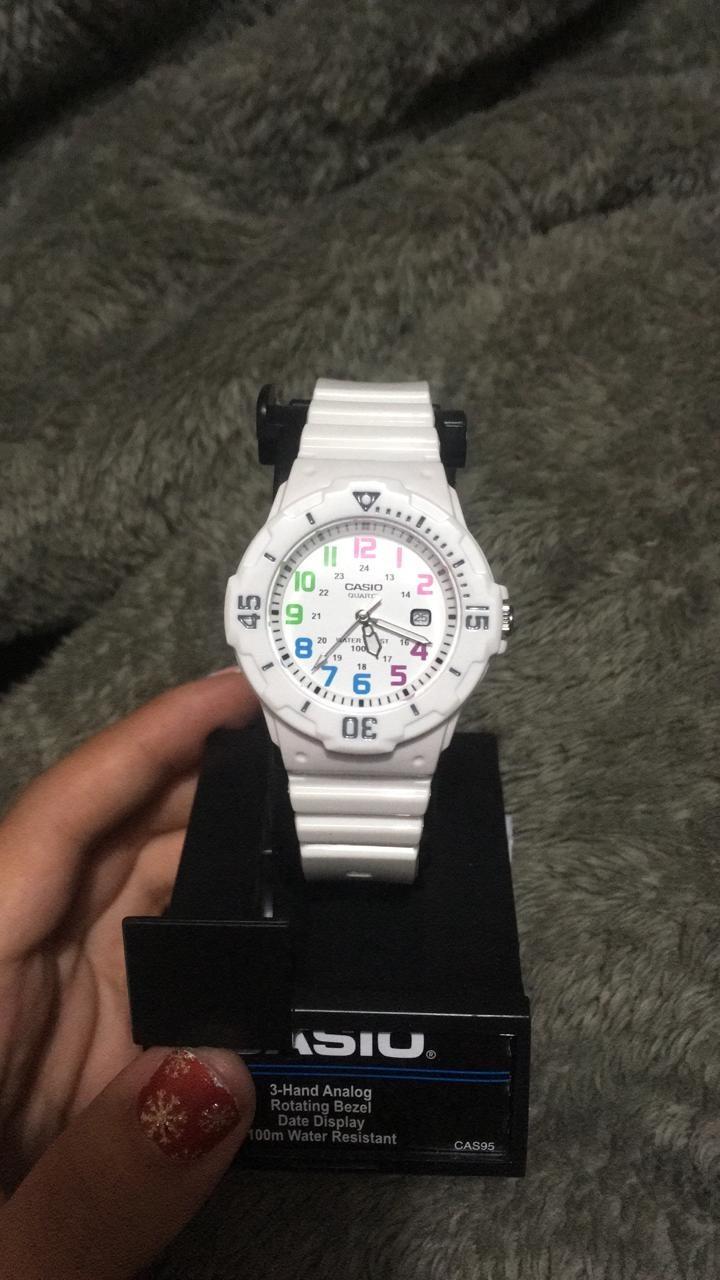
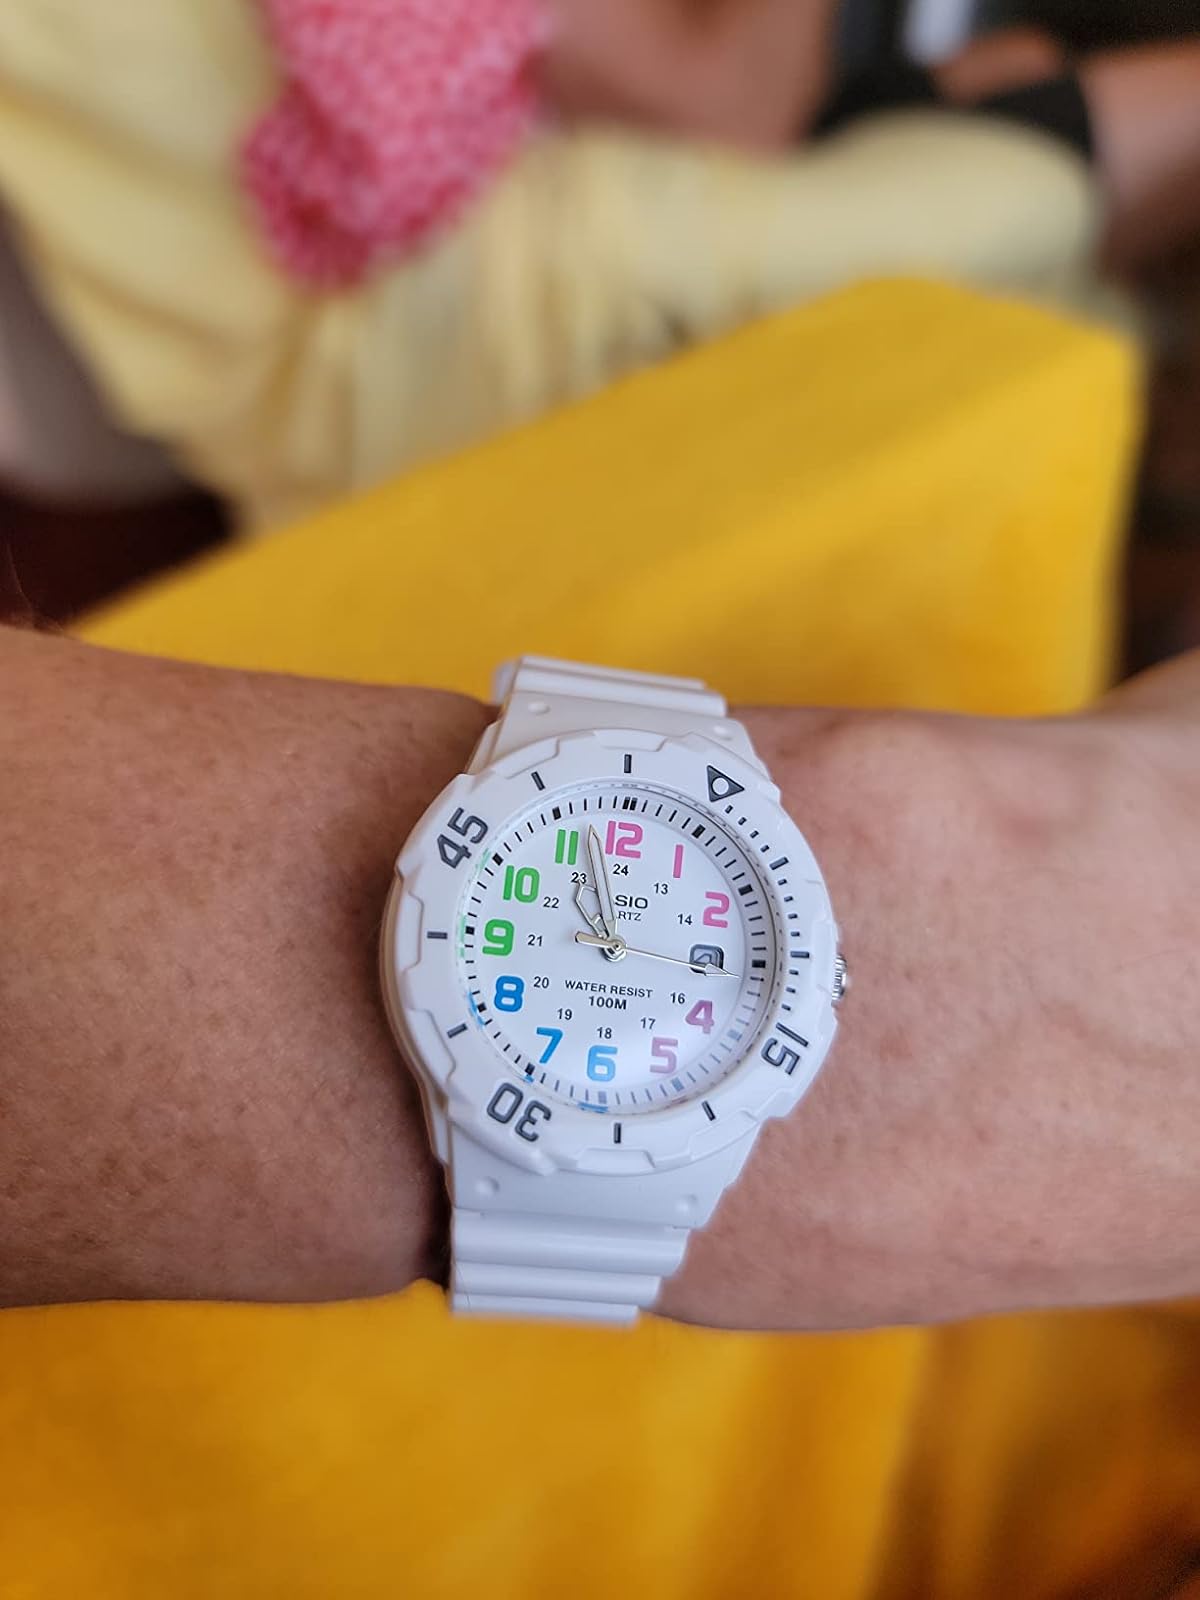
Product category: accessories_watch
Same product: yes